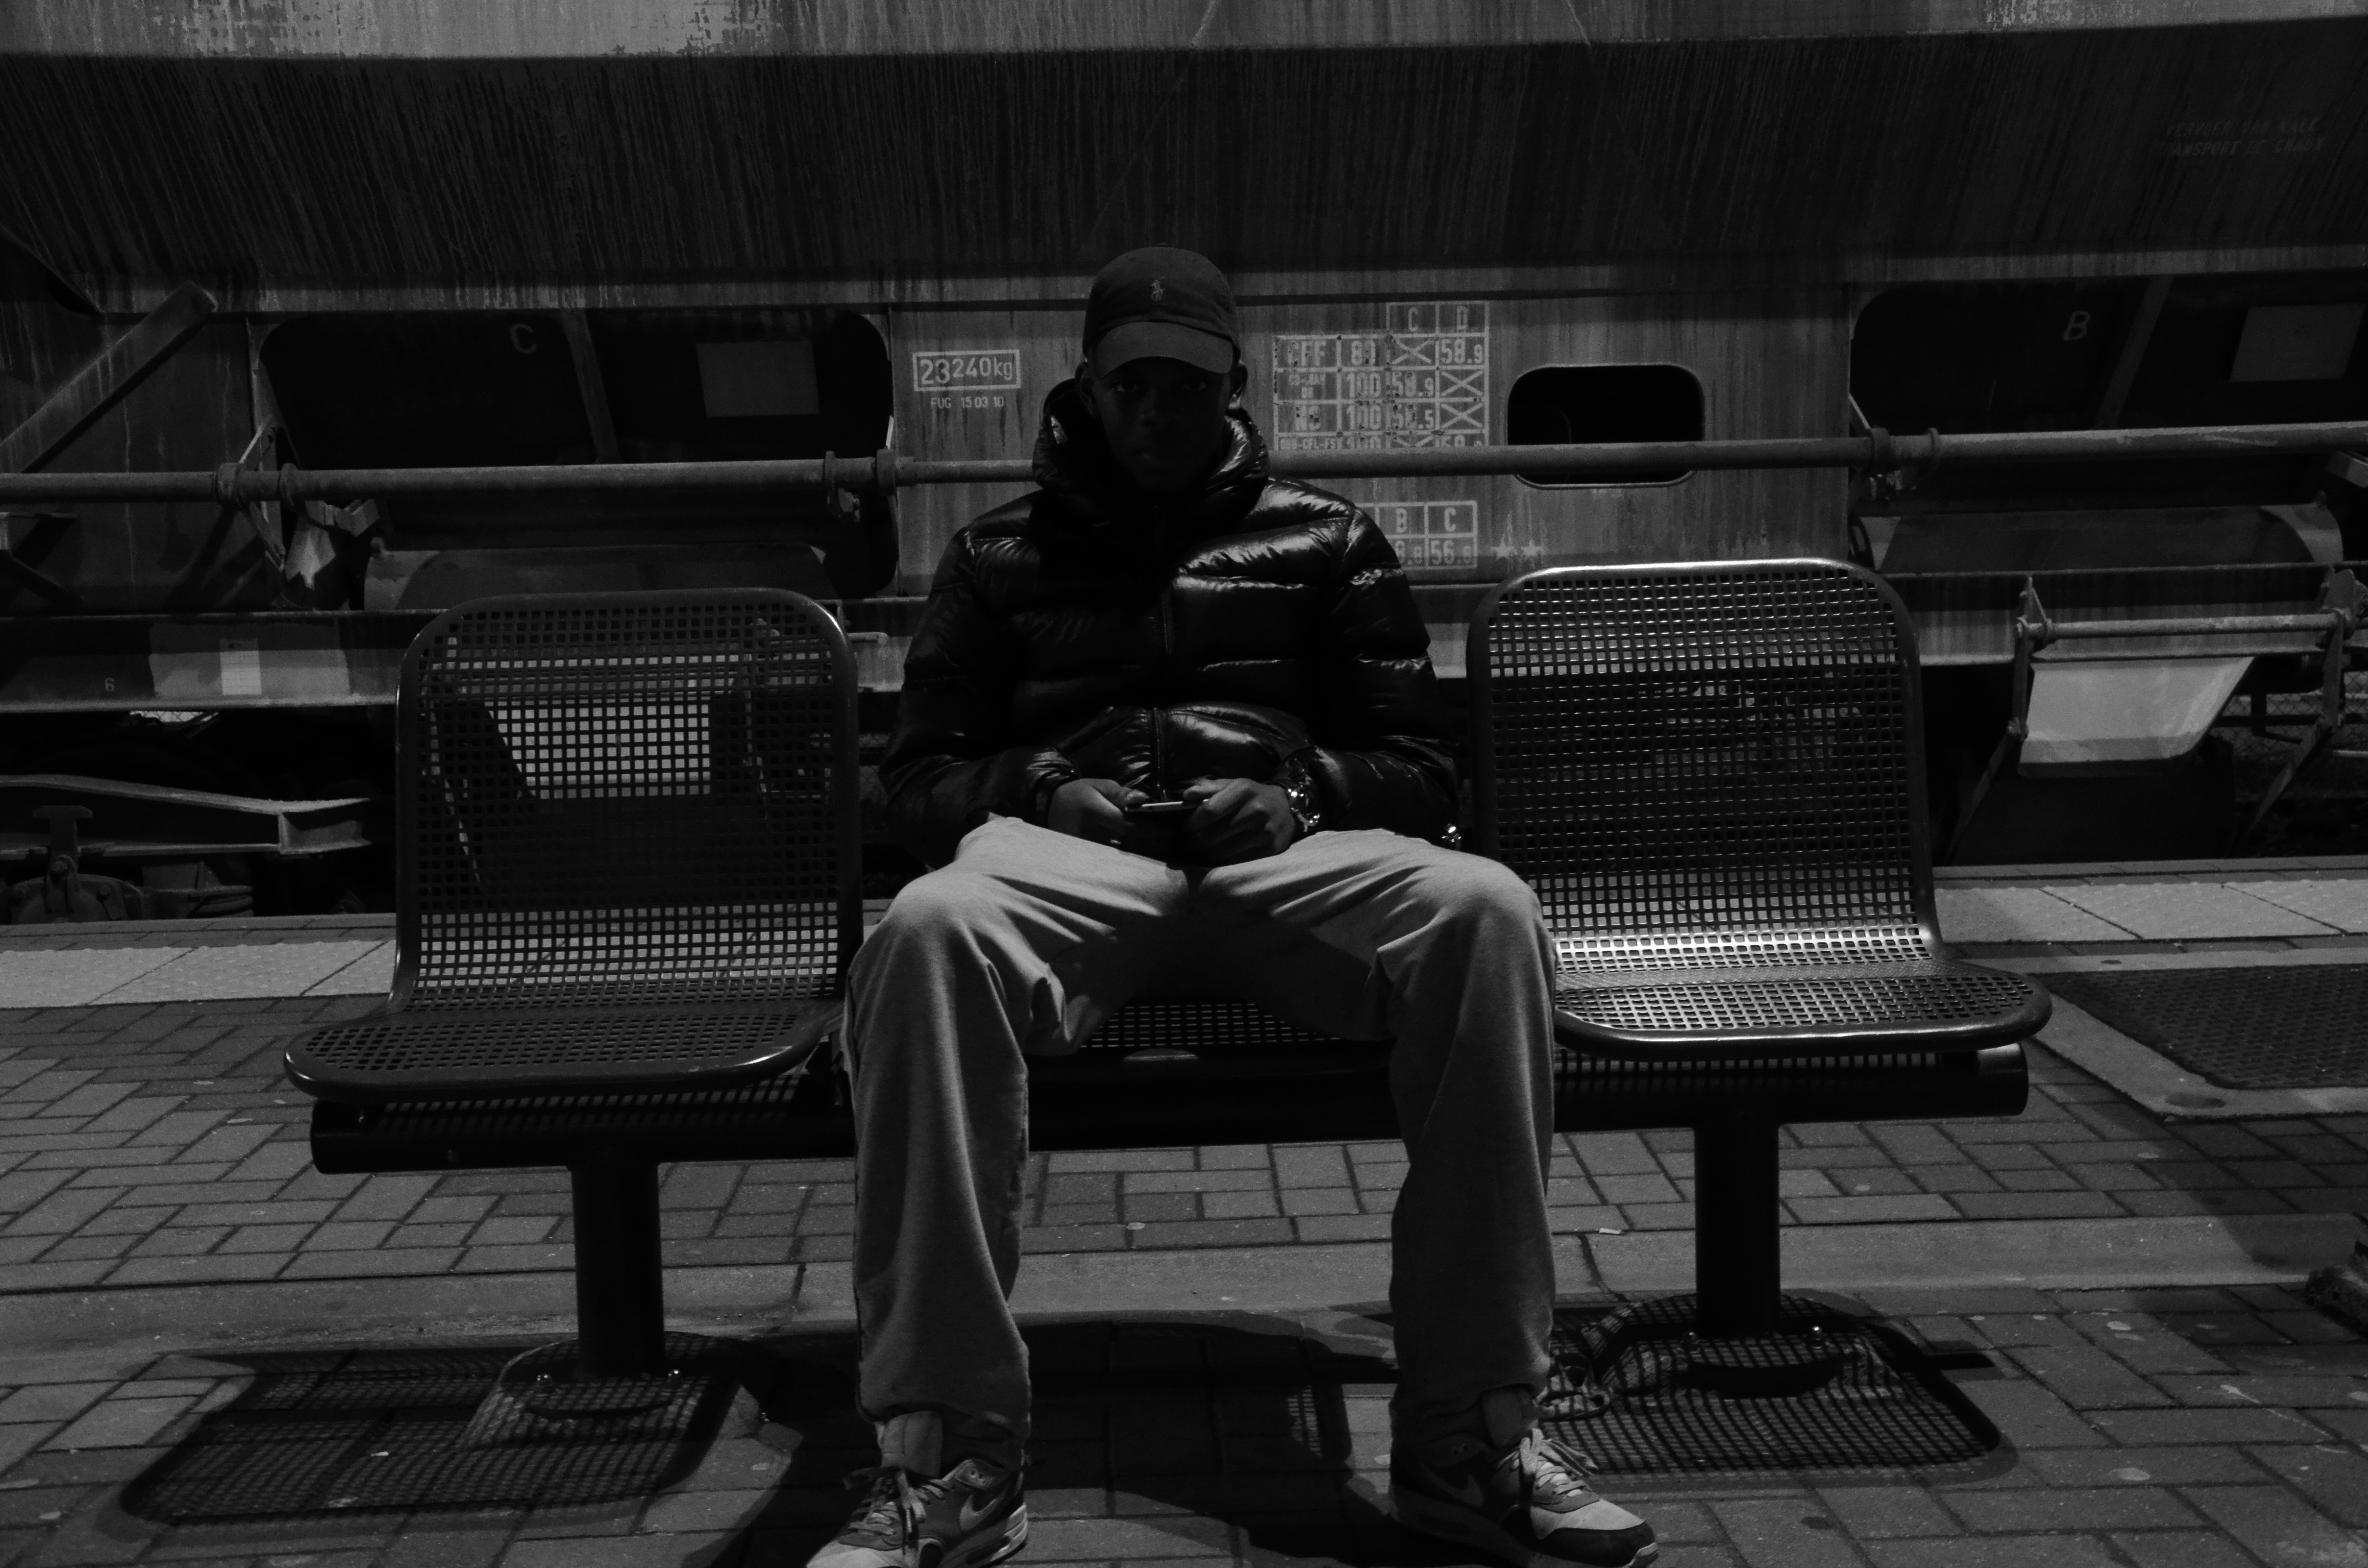
man, black and white, white, bench, street, photography, sitting, darkness, black, monochrome, lonely, photograph, monochrome photography, film noir, human positions